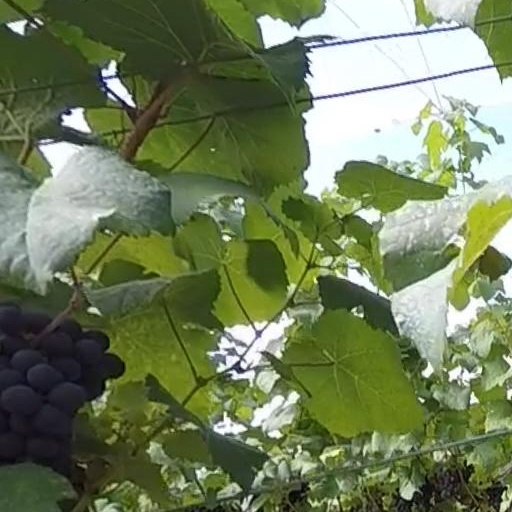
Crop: grape